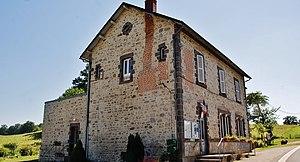
La Mairie
La Celle est une commune française, située dans le département du Puy-de-Dôme en région d'Auvergne-Rhône-Alpes.